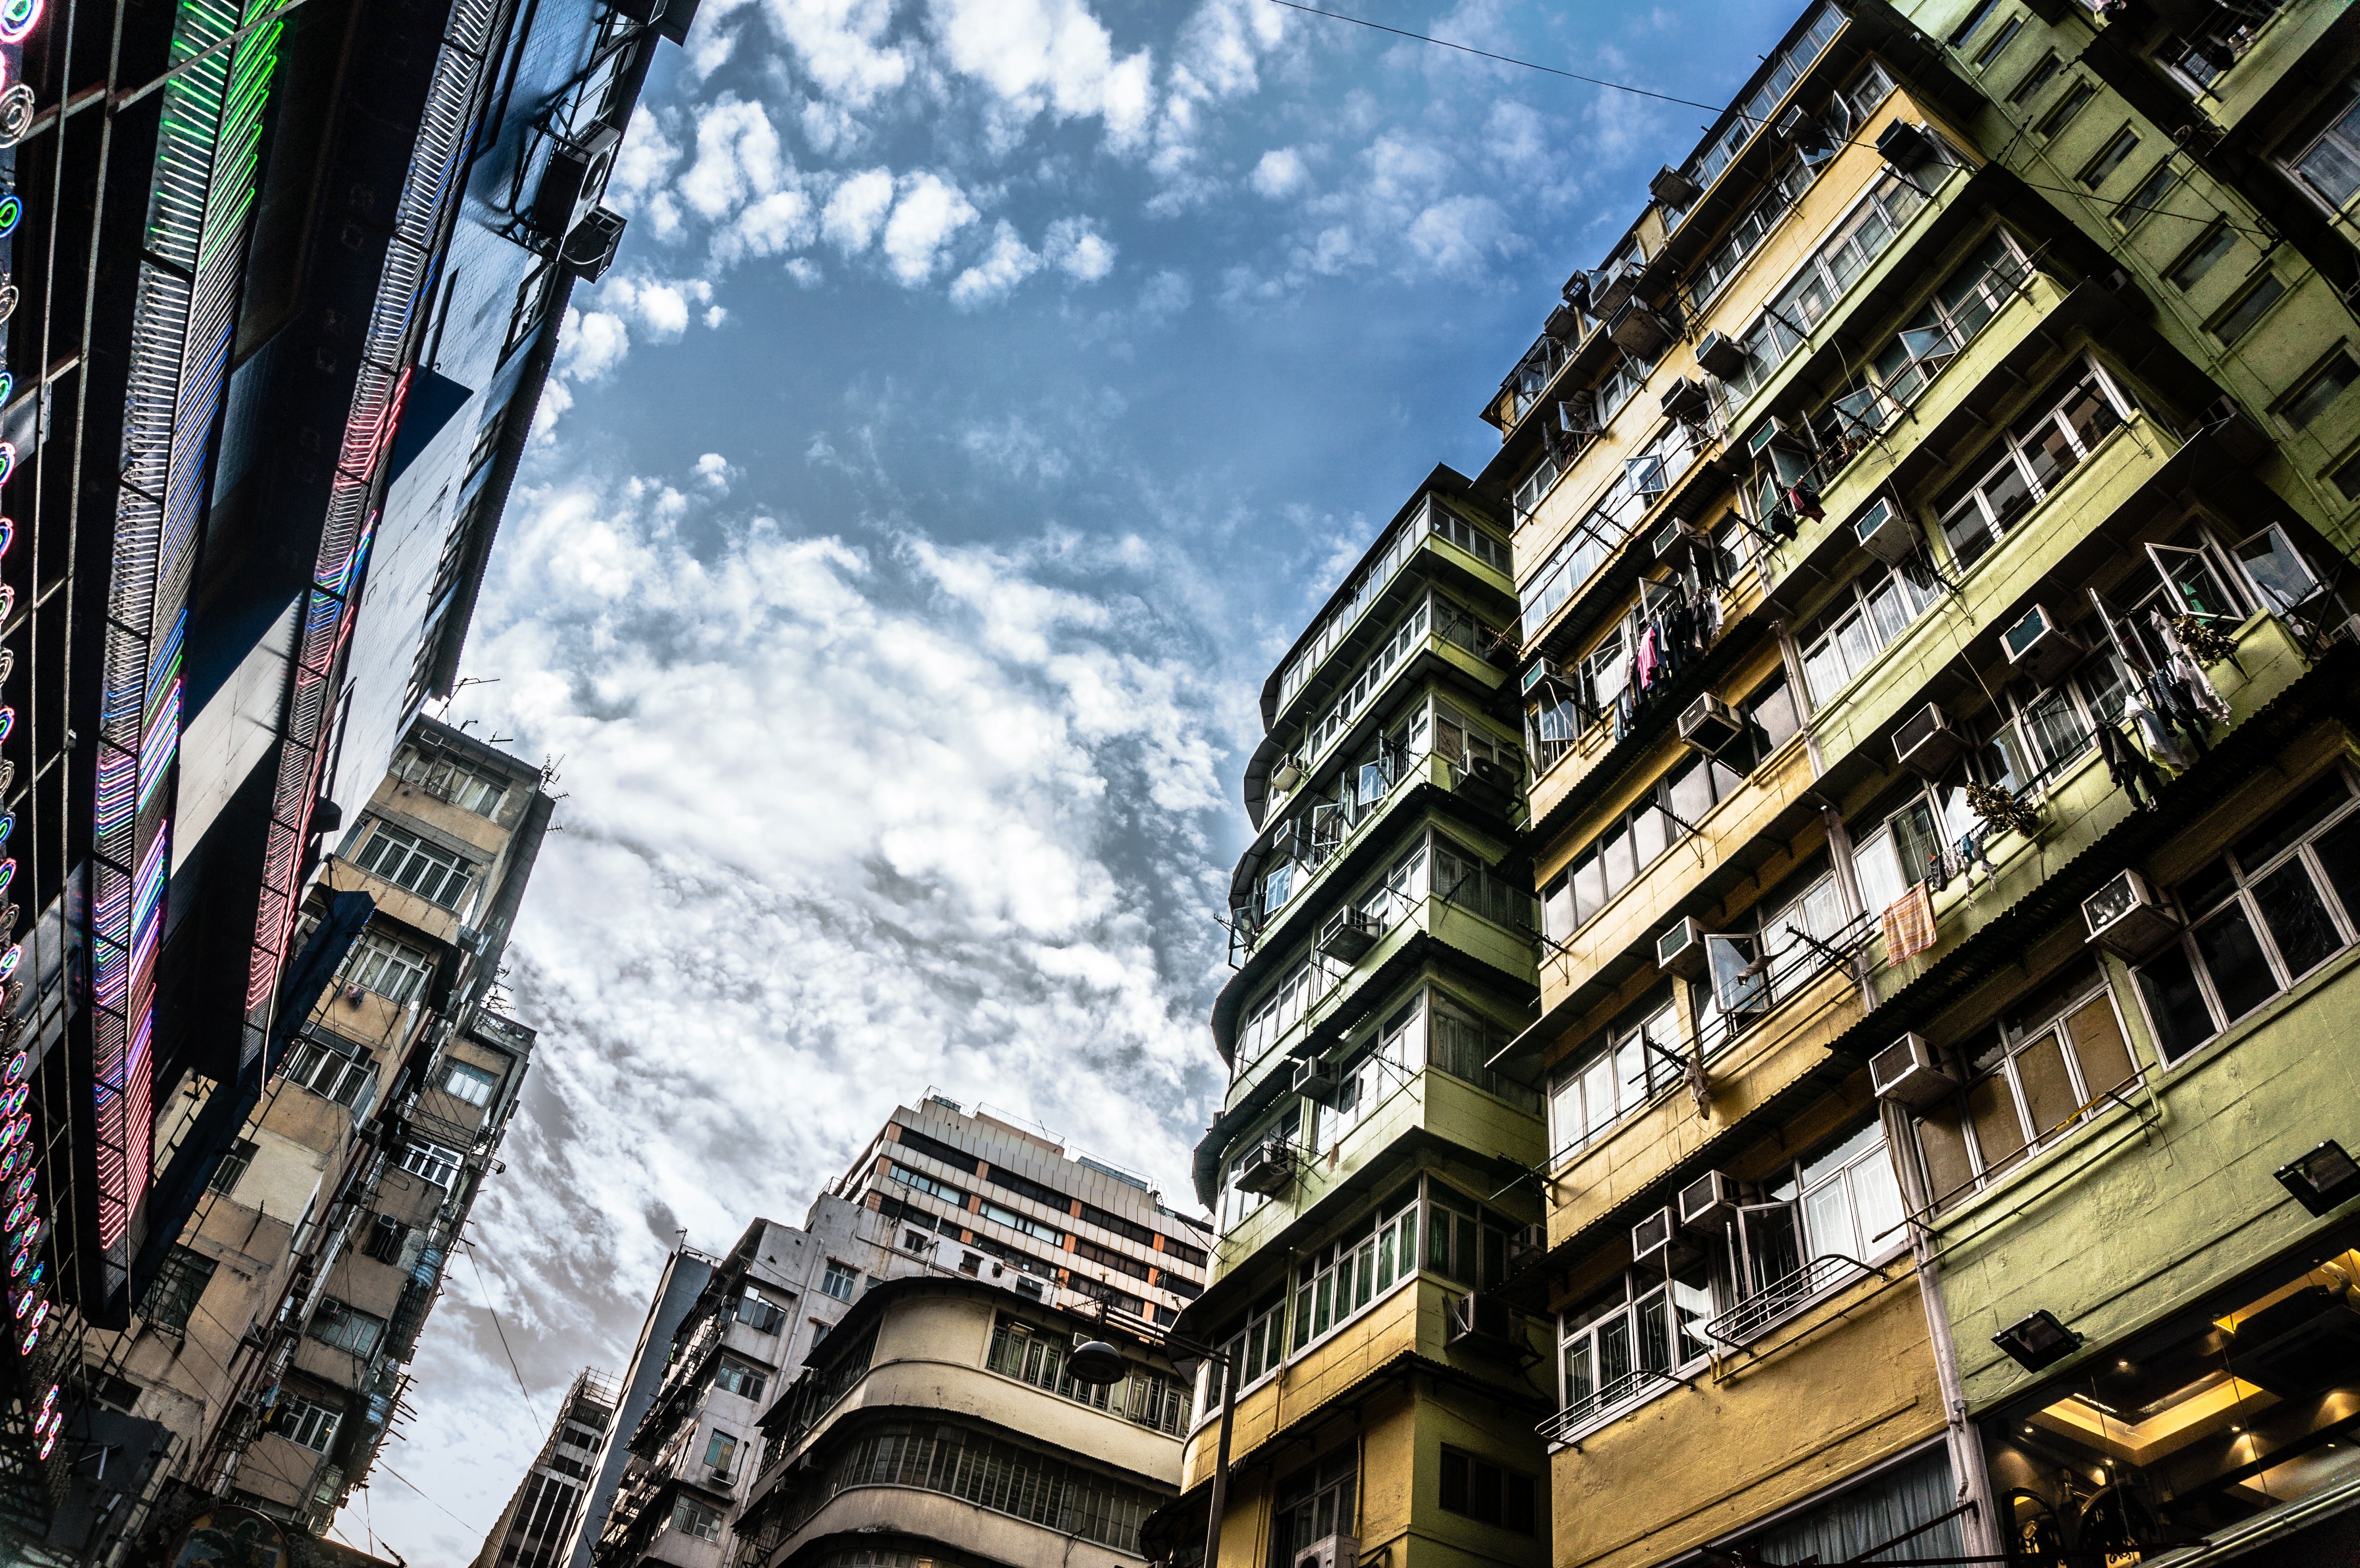
architecture, road, skyline, street, vintage, building, city, skyscraper, cityscape, downtown, landmark, facade, residential, tower block, hong kong, homes, metropolis, neighbourhood, old buildings, urban area, residential area, human settlement, metropolitan area